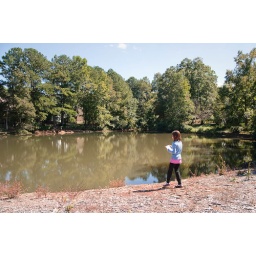
lots of fish &amp;amp; turtles in the lake